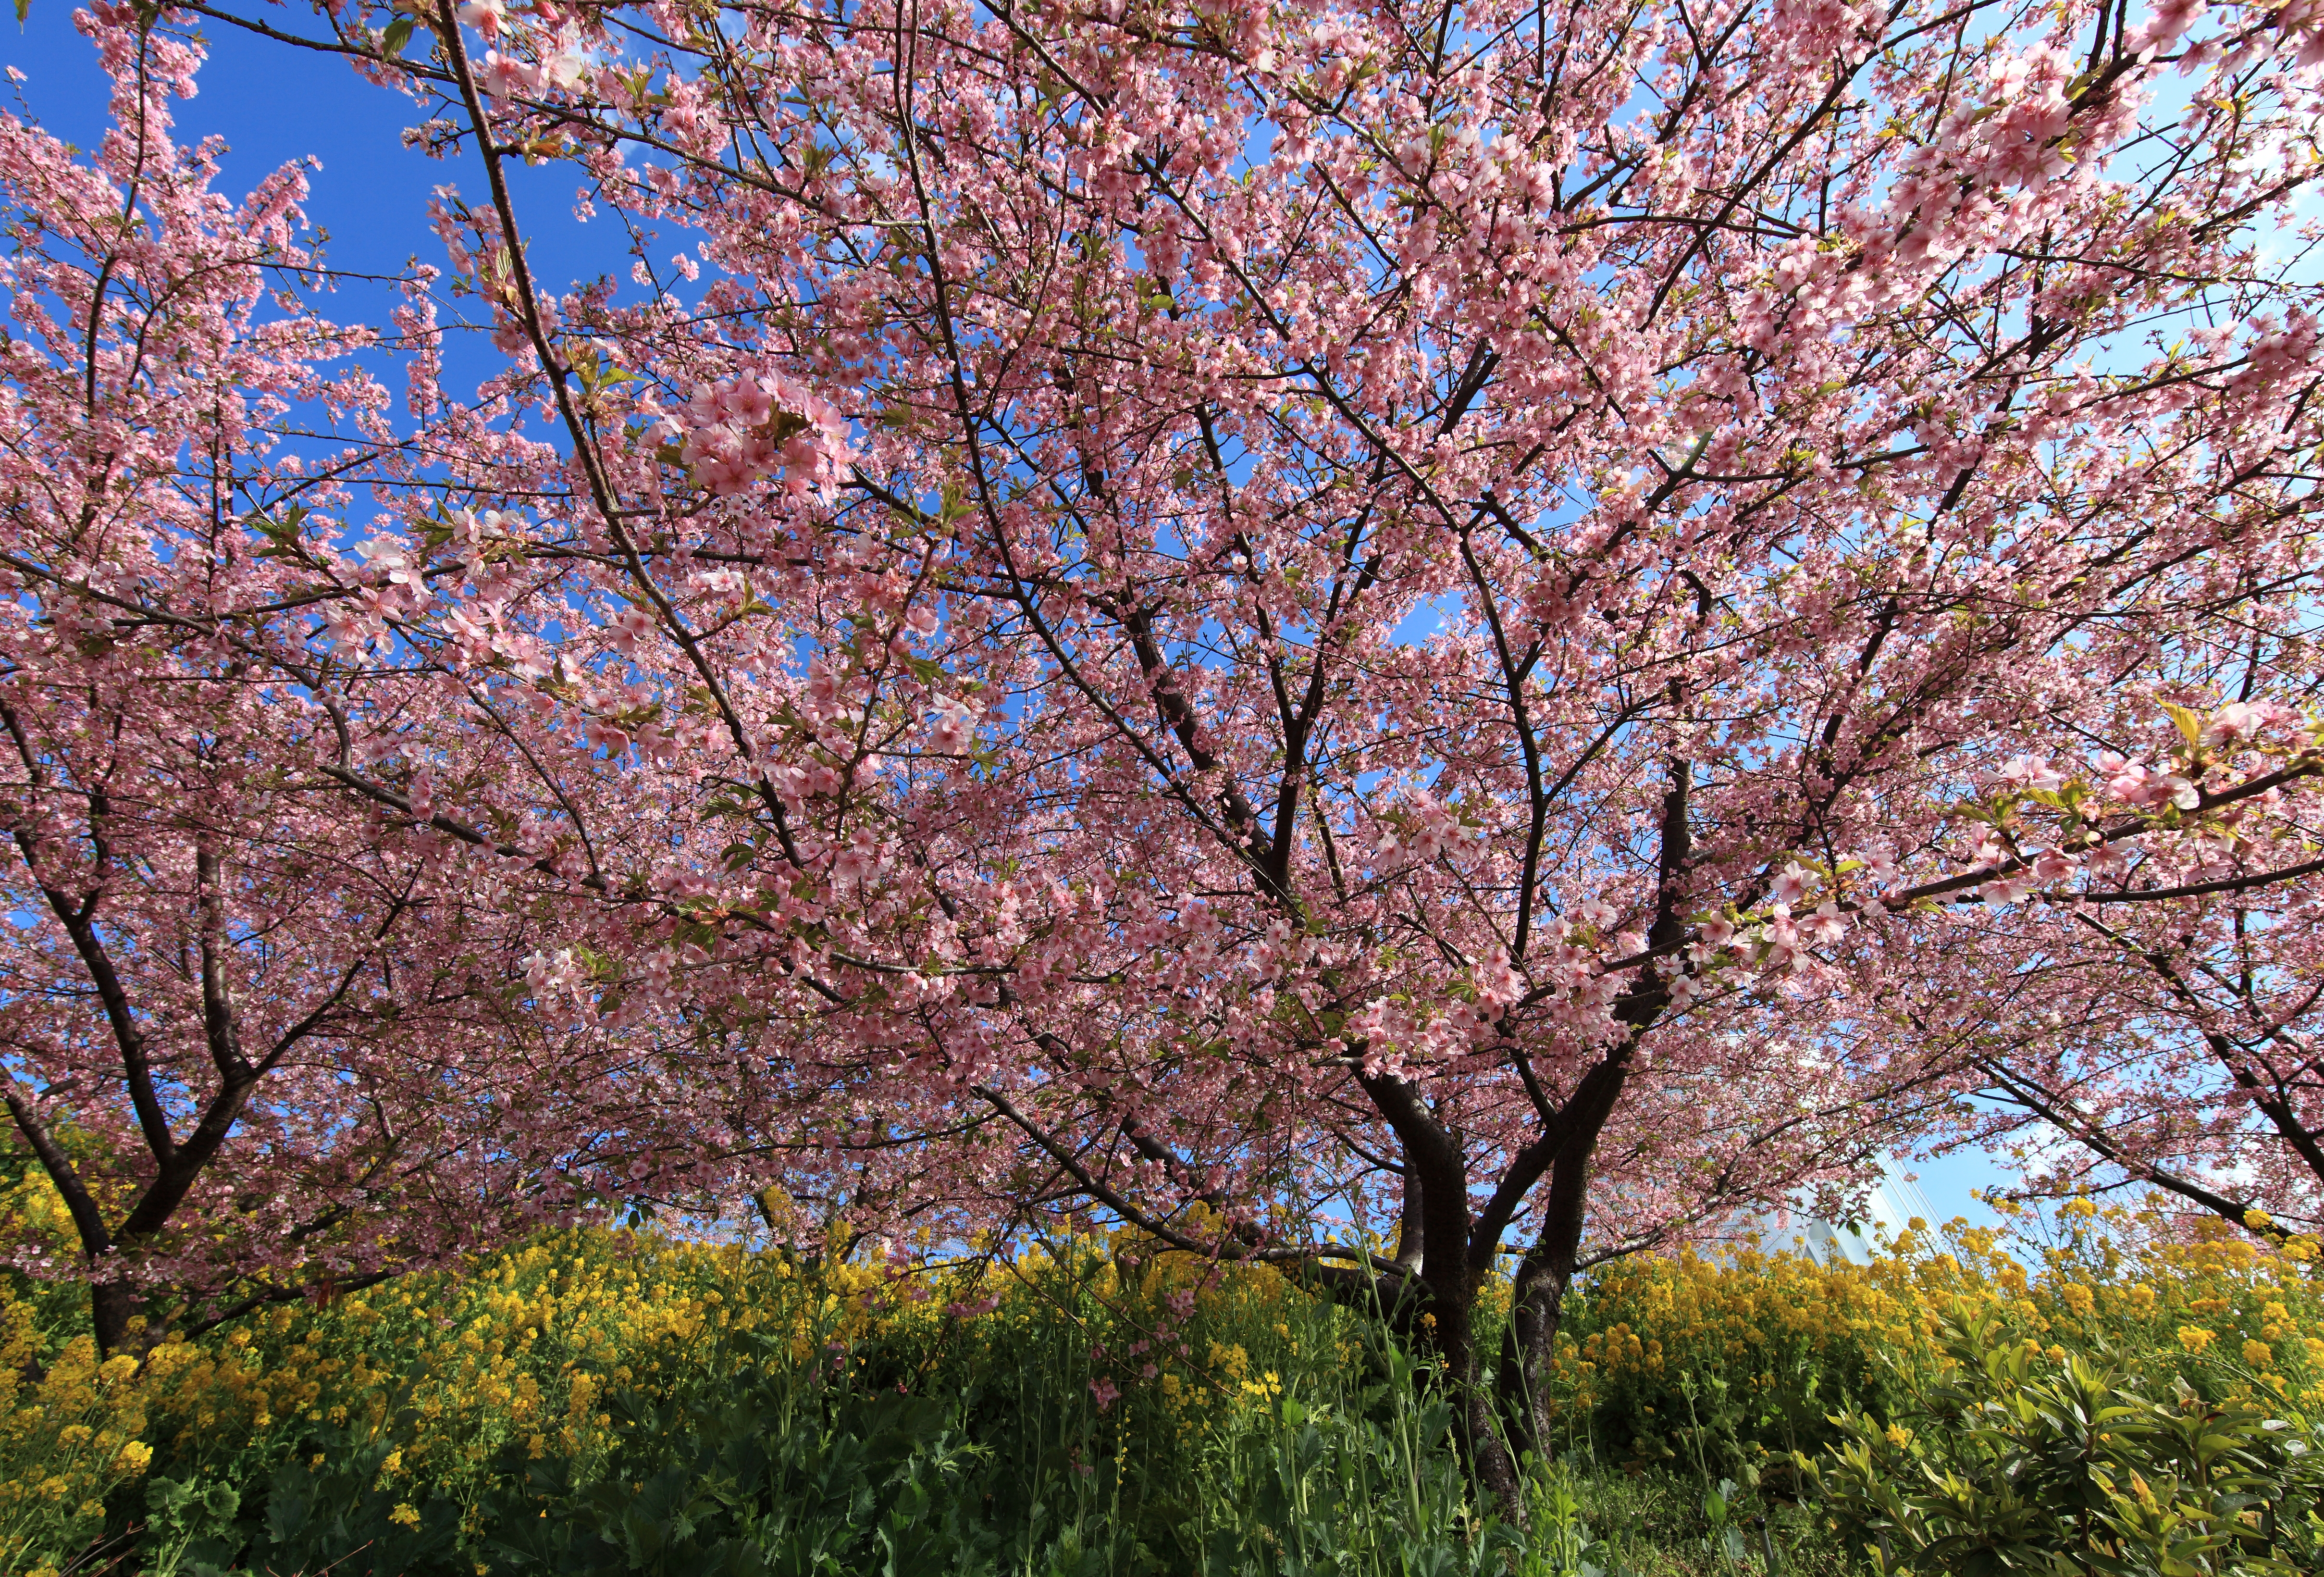
tree, branch, blossom, plant, flower, wild, high, season, cherry blossom, 5d, sakura, hires, markii, cherry, brassica, hi, res, resolution, turnip, rapa, nippooleifera